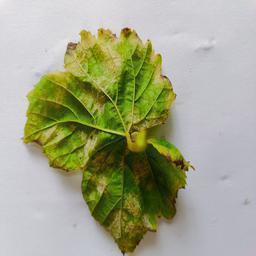
Label: Downy Mildew